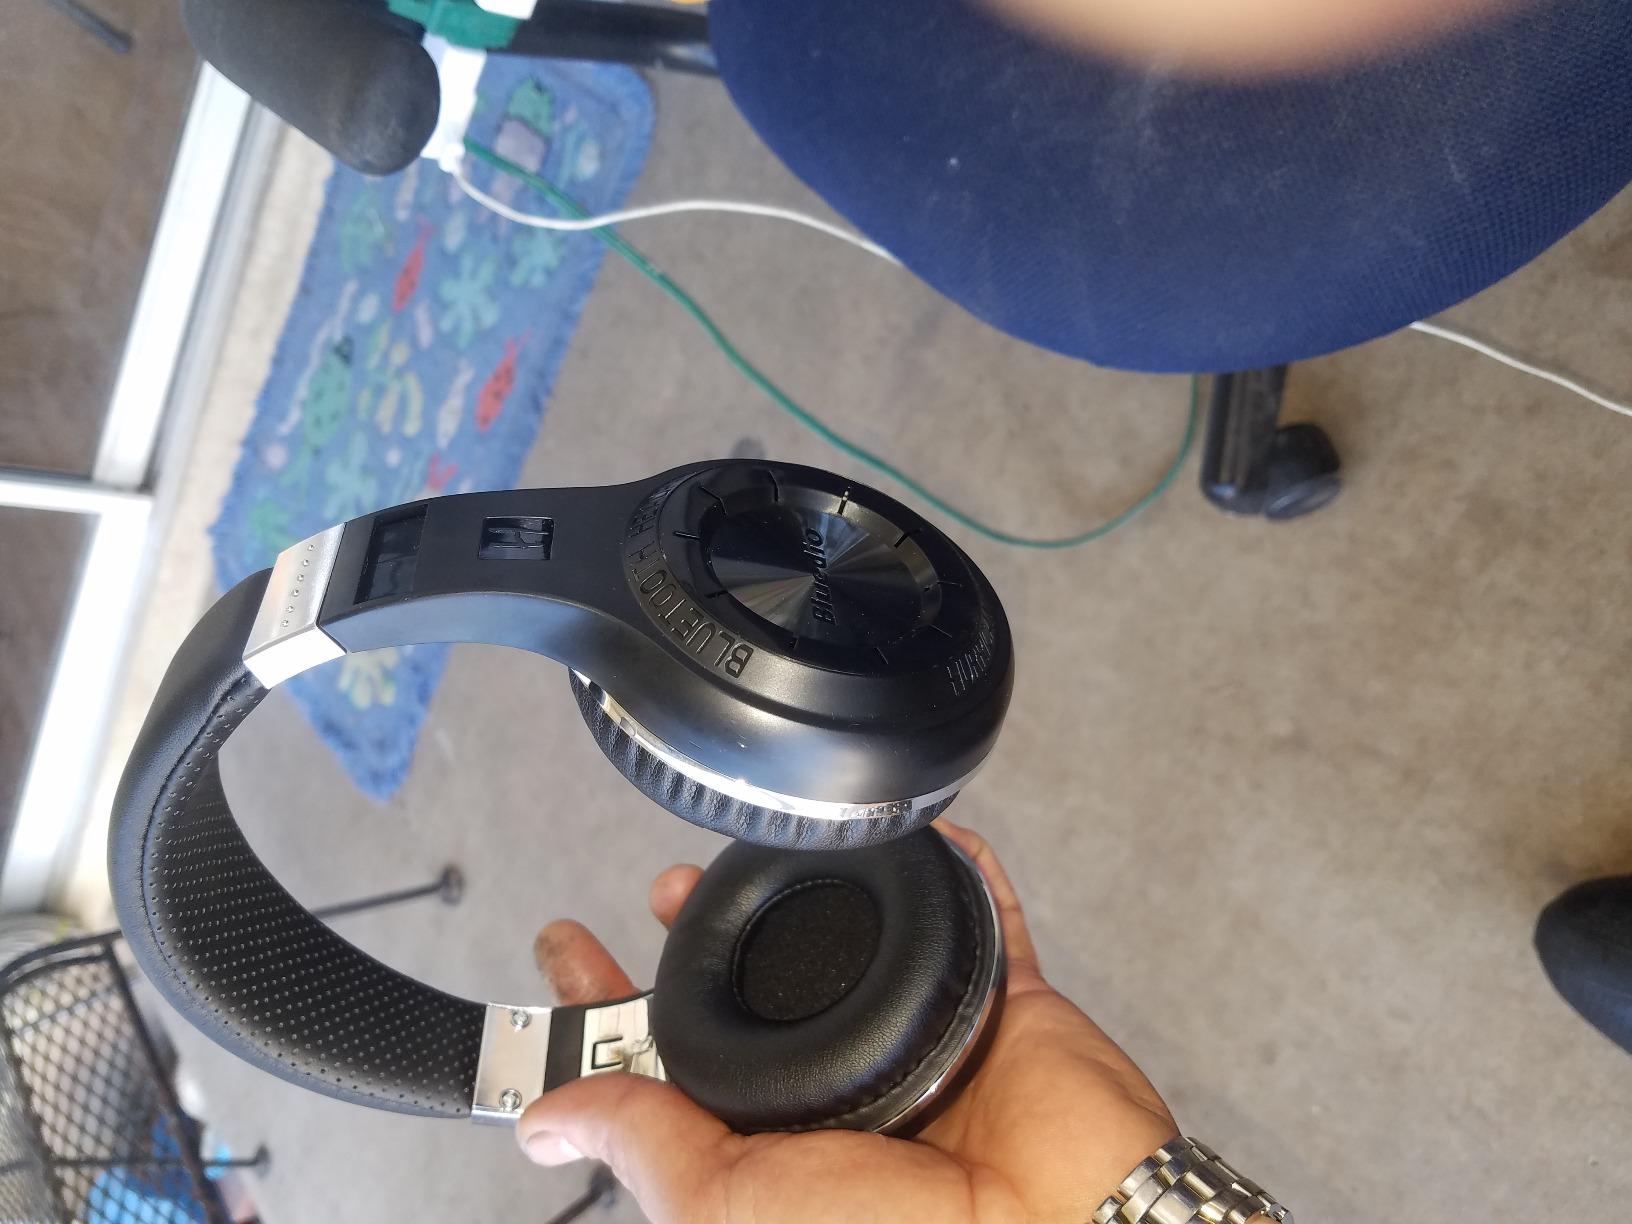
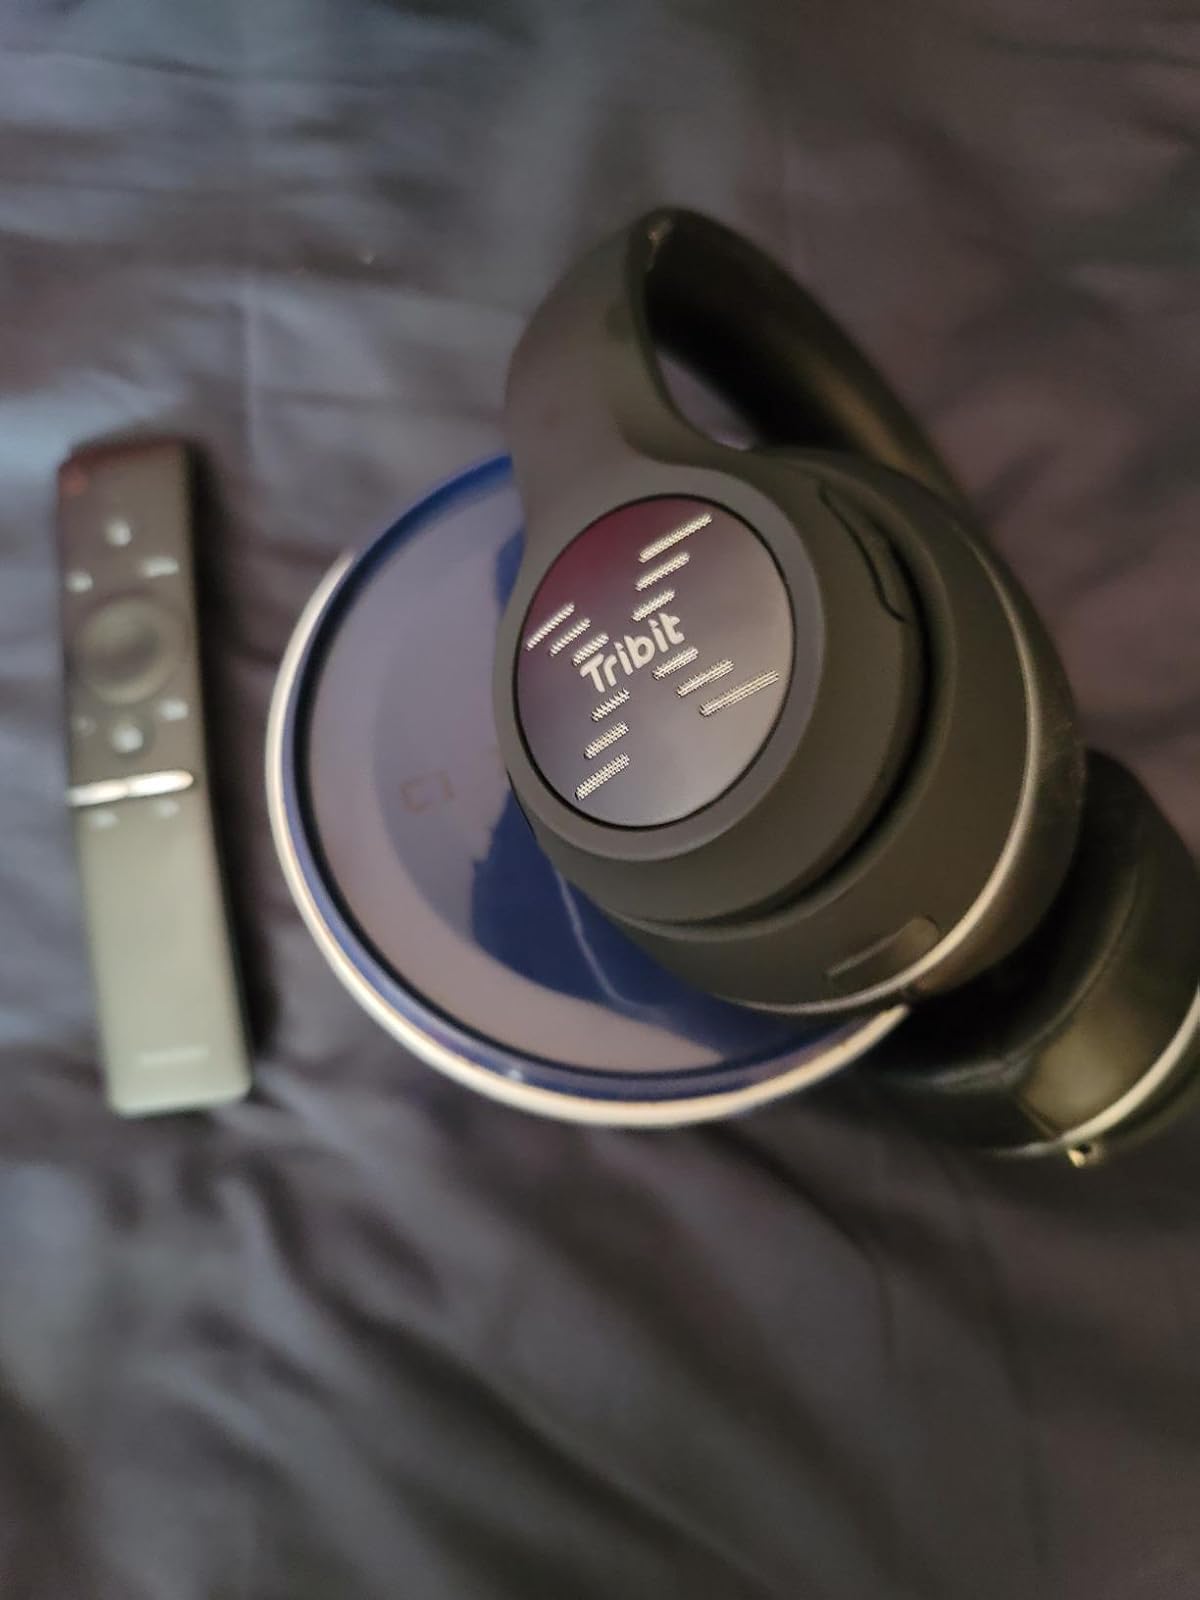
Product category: headphones
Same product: no